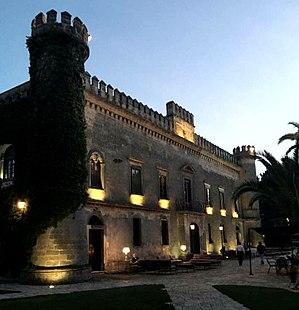
Dans le Salento se trouvent de nombreux châteaux et palais fortifiés construits au cours des diverse périodes historiques par les familles colonisatrices, parfois en modifiant ceux qui étaient pré-existants.
Le castello Monaci est un château qui se trouve à Salice Salentino dans le Salente et dont l'origine remonte au XVIᵉ siècle.